Queen Elizabeth II Botanic Park

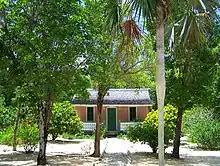
Restored early 20th-century Caymanian home and surrounding sand garden at QEII Botanic Park, Grand Cayman

Among these plants are: root crops and vegetables grown and harvested throughout Cayman history; the Silver Thatch Palm ("Coccothrinax proctorii"), an economically viable tree that provided the means for Caymanians to make thatch rope to use, sell, and trade; a medicinal garden that shows the types of plants Caymanians would utilize to homeopathically treat illness and injury; a sand garden surrounding a more-than-century-old Caymanian house, formerly owned by Julius Rankine, an East End settler; a fruit tree orchard containing banana, breadfruit, and mango trees. The Rankine home was restored after being brought to the park and the sand garden planted and developed to display traditional ornamental plants that would be found around such a home on Grand Cayman in the early 20th century.